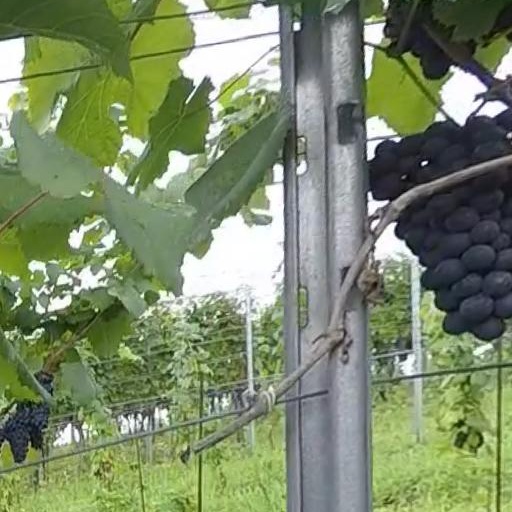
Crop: grape